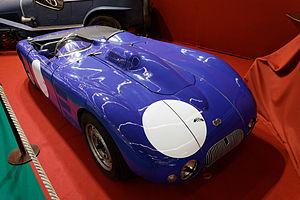
DB, acronyme de Deutsch-Bonnet, est une marque d'automobiles de courses créée par Charles Deutsch et René Bonnet.